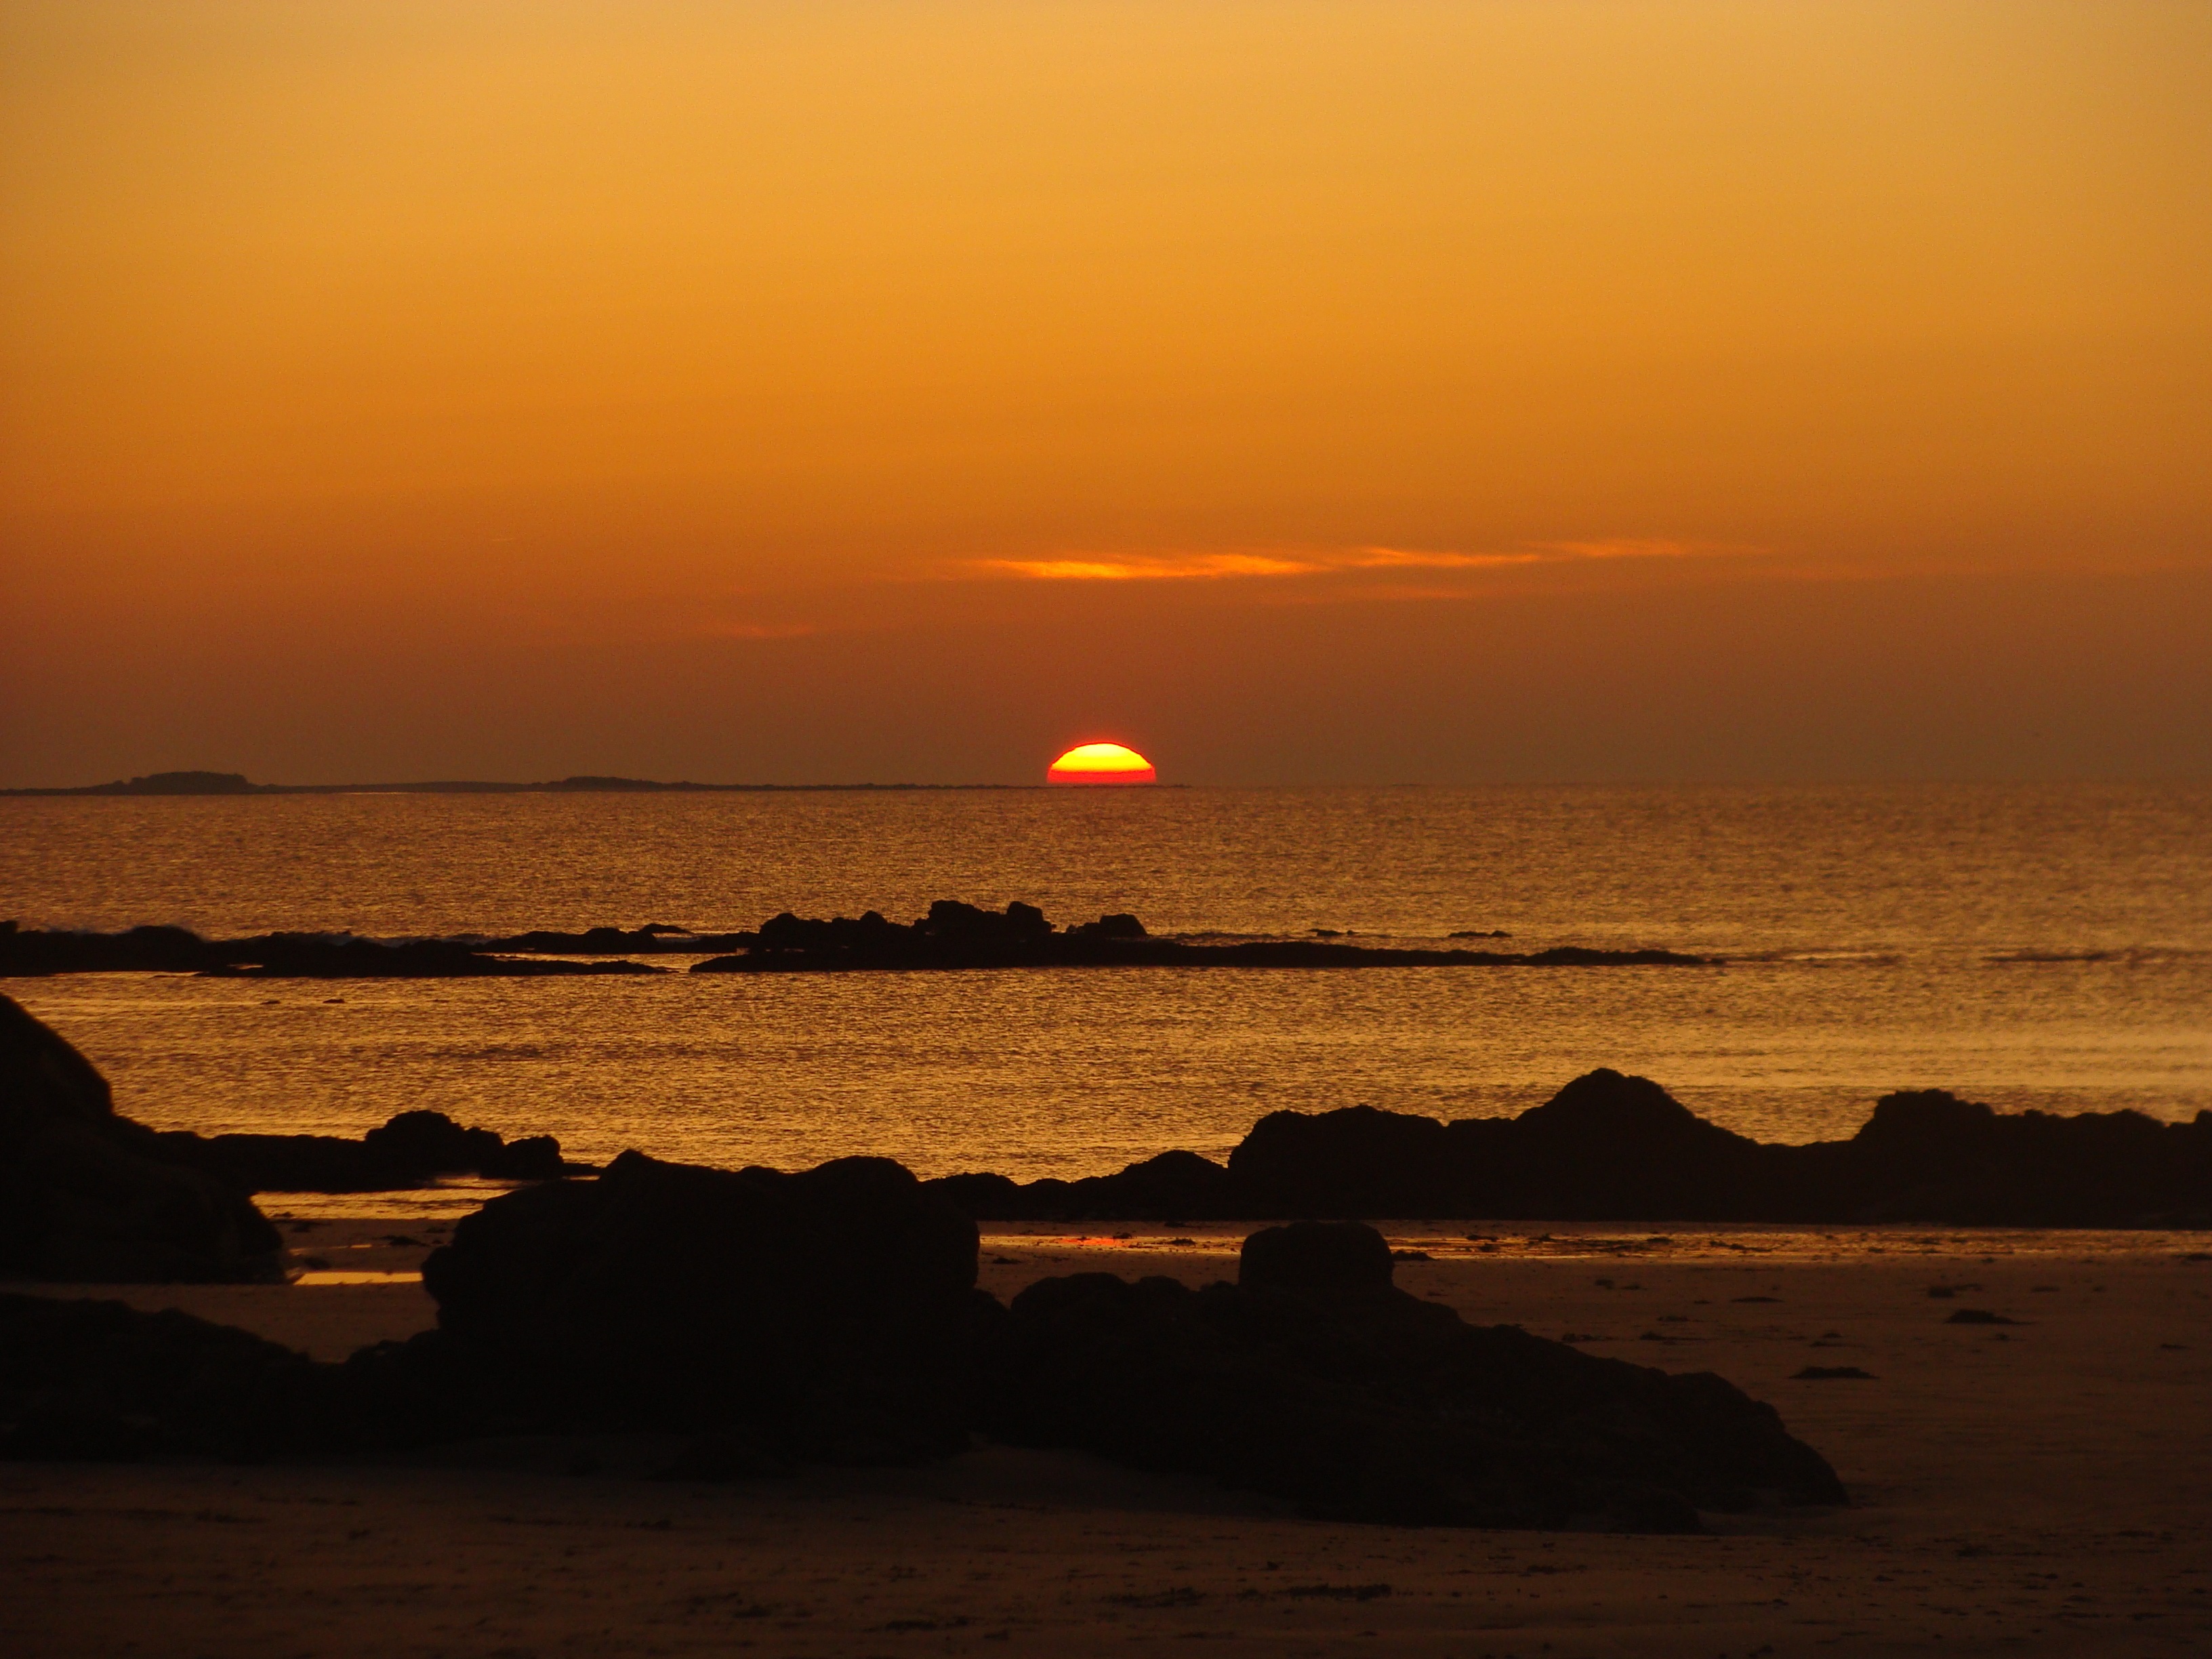
beach, sea, coast, sand, ocean, horizon, sky, sun, sunrise, sunset, morning, shore, wave, dawn, dusk, evening, body of water, rocks, afterglow, wind wave